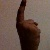
The image shows a hand gesture representing the number 1 in Indian Sign Language.